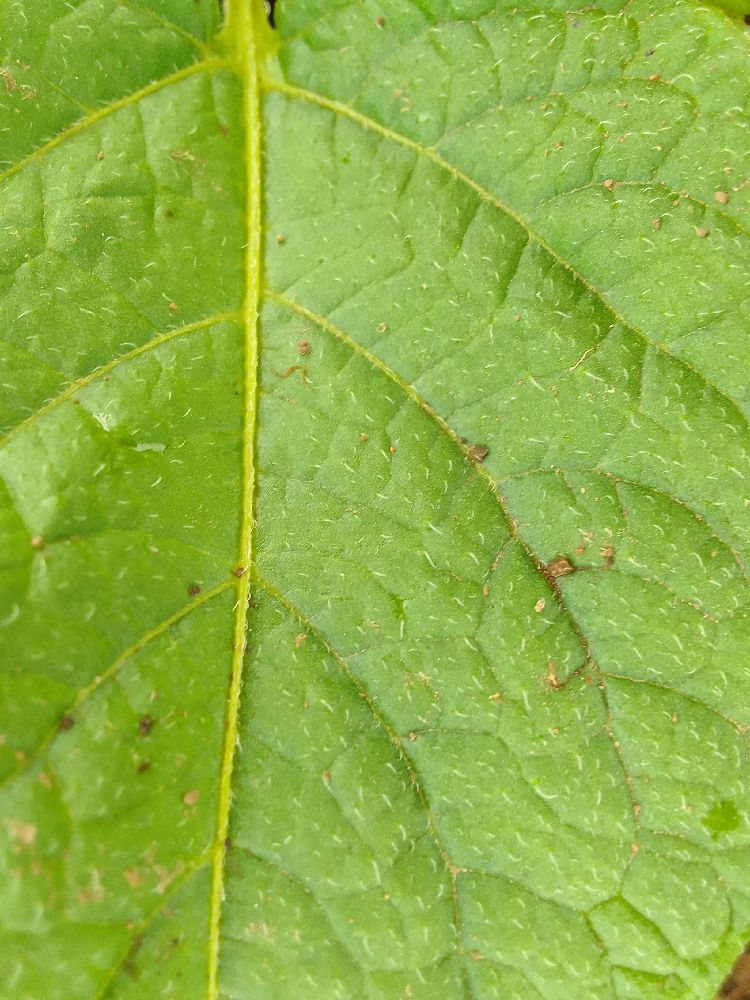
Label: Healthy